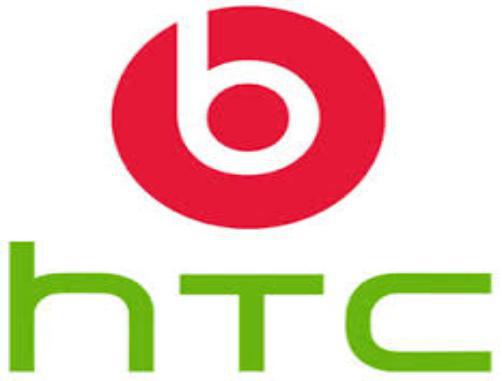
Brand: BEATS BY DRE
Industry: Electronic